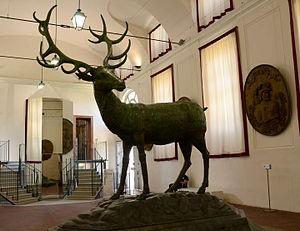
Il Cervo, originale di Francesco Ladatte ( 1766 ), bronzo, rame et foglia d'oro. Musealizzato nella Palazzina di Caccia per motivi di tutela.